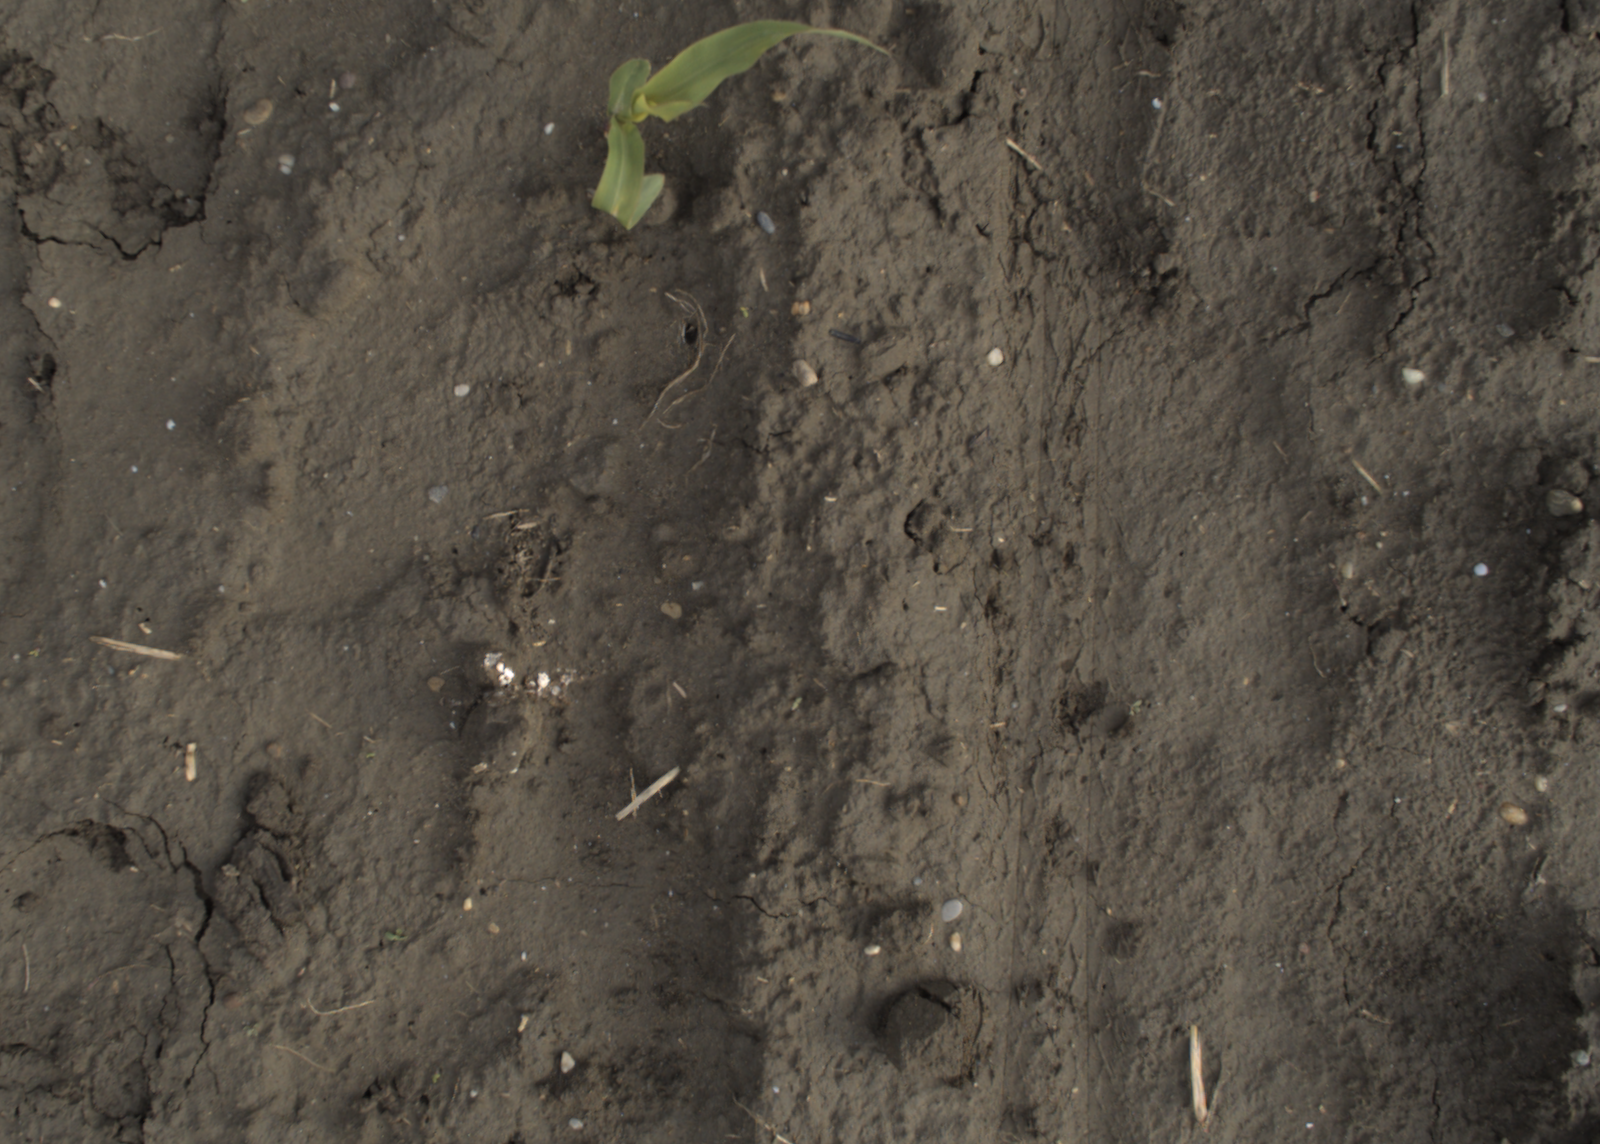
Capture date: 13.10.2021 10:02:42
Weather: mixed
Wind: strong
Seeding date: 02.09.2021
Plant canopy height (mm): 956